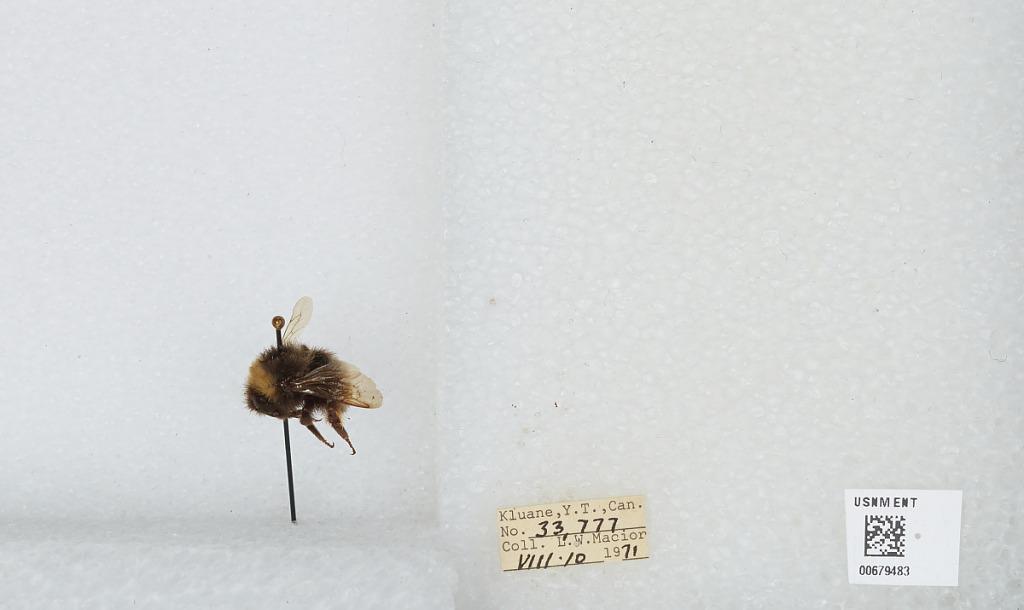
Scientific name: Bombus (Bombus) occidentalis Greene
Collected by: L. Macior
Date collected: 1971-8-10
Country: Canada
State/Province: Yukon Territory
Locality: Kluane
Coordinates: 60.75, -139.5